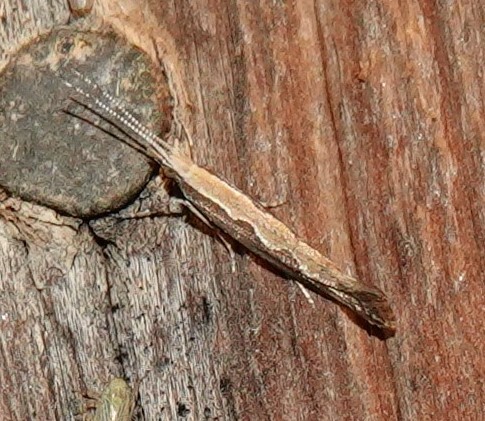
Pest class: diamondback_moth